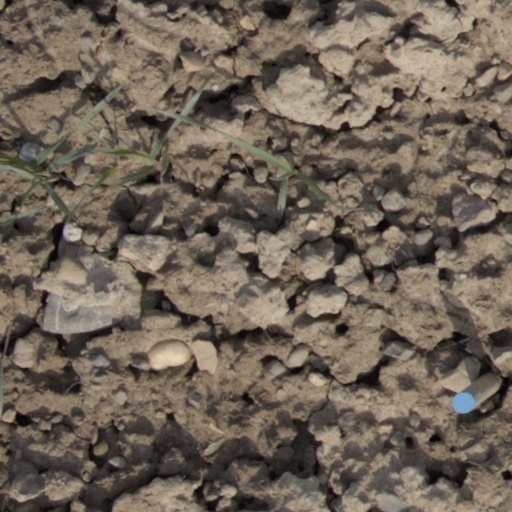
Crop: wheat